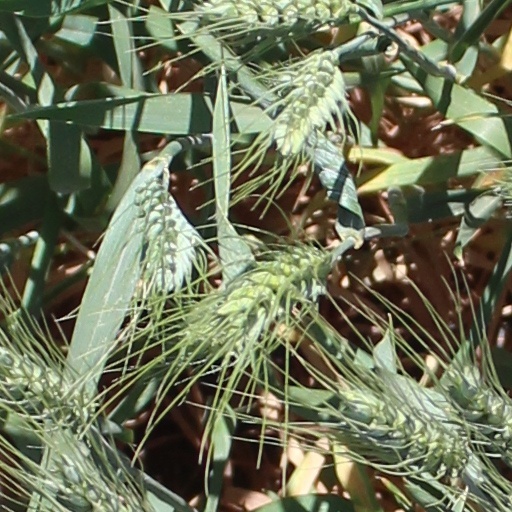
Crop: wheat